National Waterways Museum

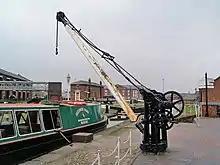
Crane at the National Waterways Museum

The name "National Waterways Museum" was formerly used to include the inland waterways collection at two other museum sites in England, which are now named the Gloucester Waterways Museum in Gloucester, and The Canal Museum in Stoke Bruerne, Northamptonshire.